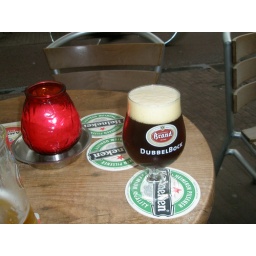
The drink in the red glass was the STRONGEST!